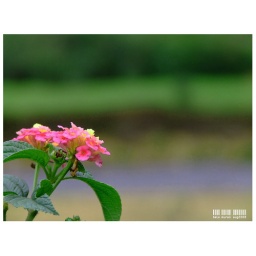
flower by the river